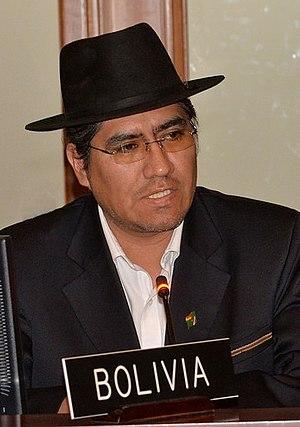
Diego Pary Rodríguez, né en 1977, est un dirigeant indigène, enseignant, politicien et diplomate quechua bolivien.